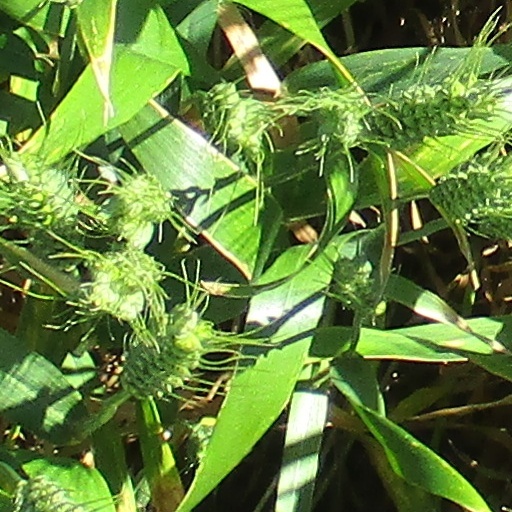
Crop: wheat